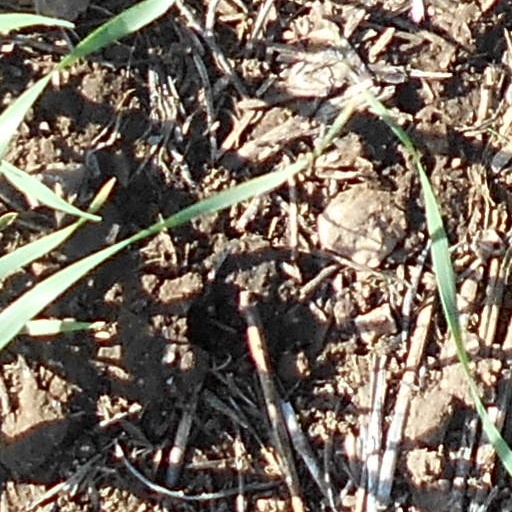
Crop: wheat